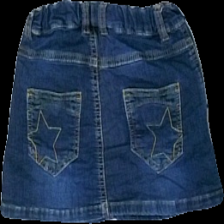
View: back
Type: Skirt
Category: Children
Brand: Not in the list
Brand text on label: Villervalla
Colors: Blue
Material: 100% cott
Cut: Regular
Size: 104
Price range: 50-100
Recommended usage: Reuse
Description: Blue jeans skirt for kids from Villervalla, size 104. Good condition.